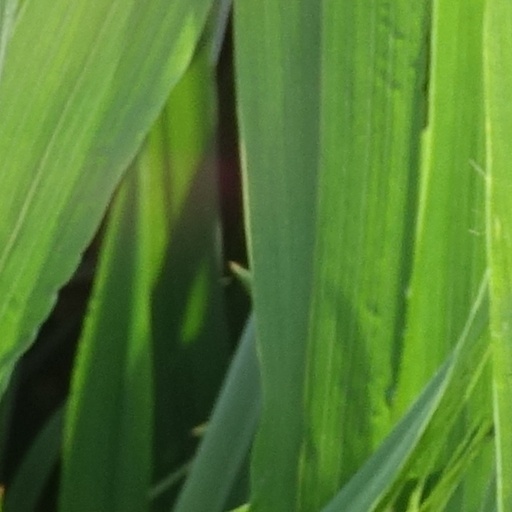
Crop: wheat